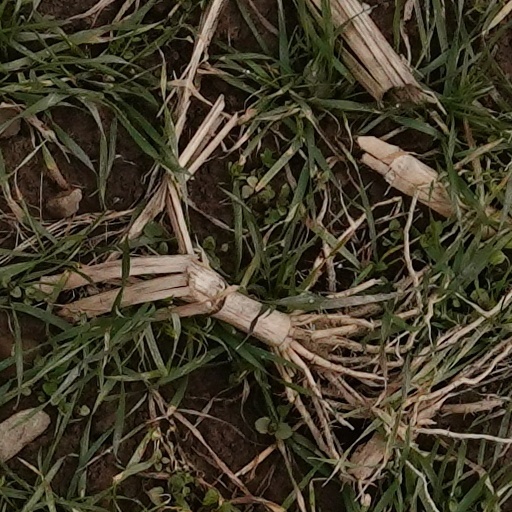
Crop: wheat